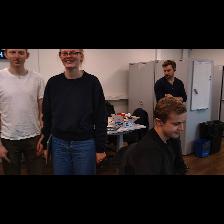
Label: Human